Cover crop

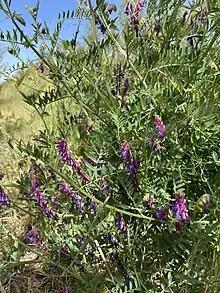
Hairy vetch (vicia villosa) cover crop

Thick cover crop stands often compete well with weeds during the cover crop growth period, and can prevent most germinated weed seeds from completing their life cycle and reproducing. If the cover crop is flattened down on the soil surface rather than incorporated into the soil as a green manure after its growth is terminated, it can form a nearly impenetrable mat. This drastically reduces light transmittance to weed seeds, which in many cases reduces weed seed germination rates. Furthermore, even when weed seeds germinate, they often run out of stored energy for growth before building the necessary structural capacity to break through the cover crop mulch layer. This is often termed the "cover crop smother effect".